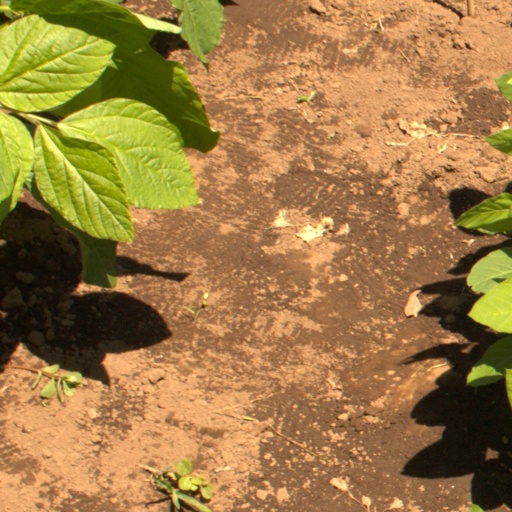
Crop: soybean